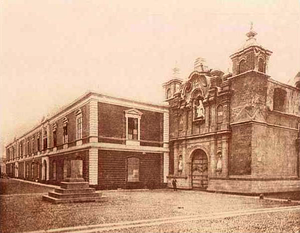
L'université nationale principale de San Marcos est une université publique située dans la ville de Lima, au Pérou. Au niveau national, étant la première université créée dans le pays, elle est considérée comme l’institution d’enseignement la plus importante, la plus reconnue et la plus représentative. Sur le plan continental, elle est la première officiellement créée par Real Cédula, la plus longtemps en fonctionnement continu depuis sa fondation, et est donc reconnue comme "la plus ancienne université d'Amérique". Située à l'origine dans les le cloître et le couvent du Rosaire de l'Ordre des Dominicains - actuelle basilique et couvent de Saint-Dominique - jusqu'en 1548, sa fondation officielle a été lancée par Fray Tomás de San Martín et s'est achevée le 12 mai 1551 avec le décret de l'empereur Charles Ier d'Espagne et du Saint Empire romain germanique, en 1571, acquiert le degré de droit pontifical octroyé par le pape Pie V et finit par être nommé "Université royale et pontificale de la Cité des rois de Lima".